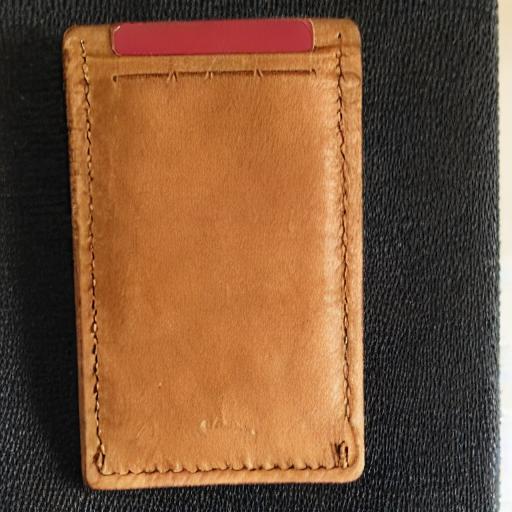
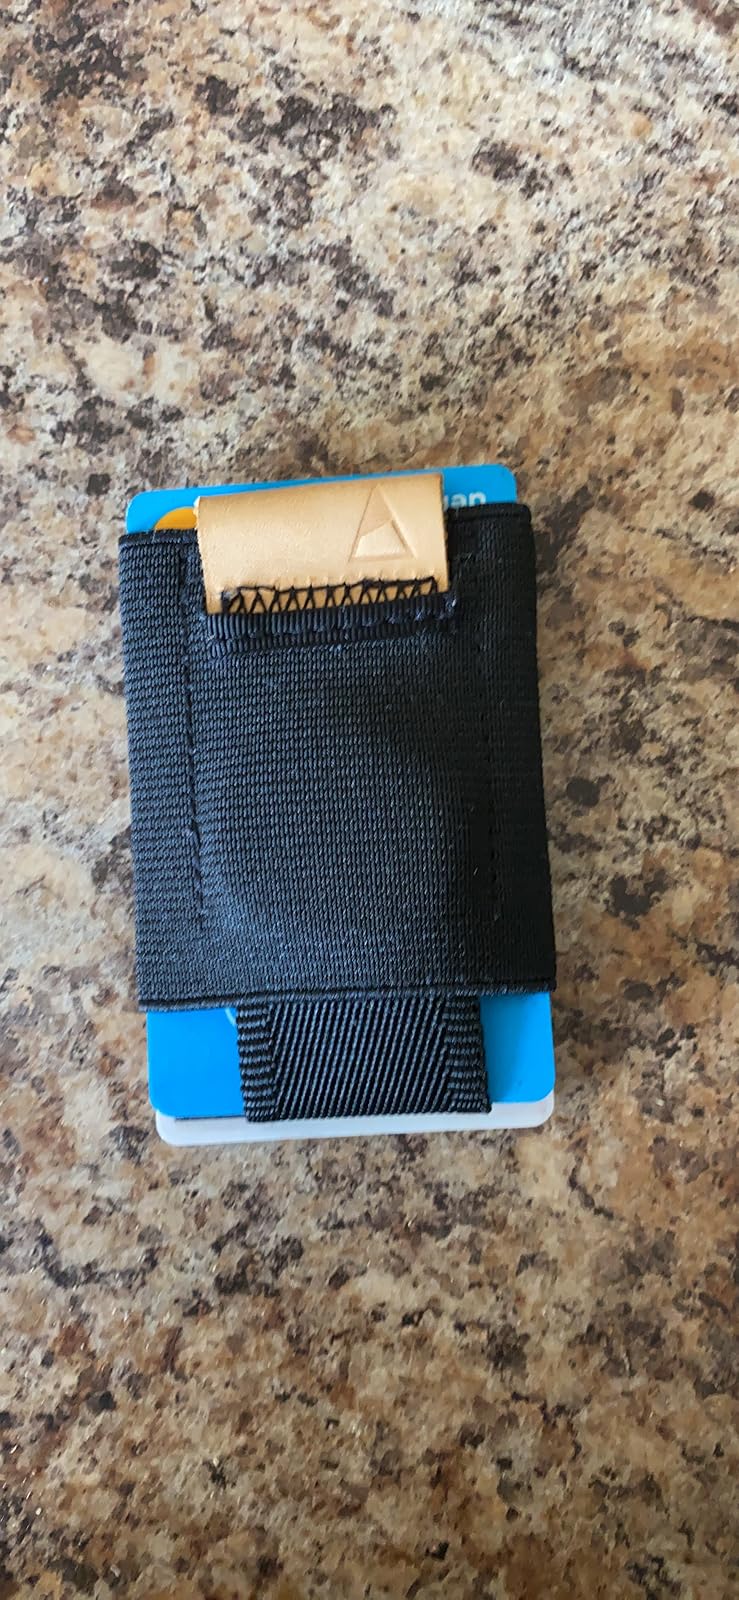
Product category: accessories_wallet
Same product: no